Describe the emotion expressed in this image:  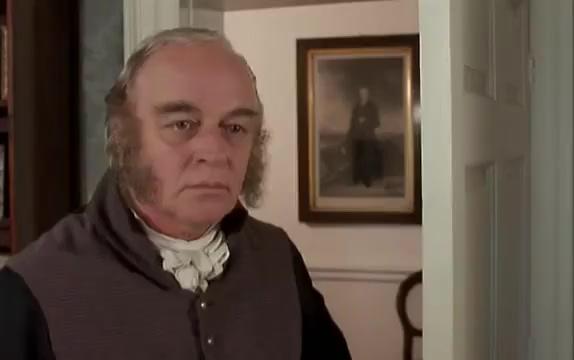
This person displays Pain, valence and arousal with low intensity.